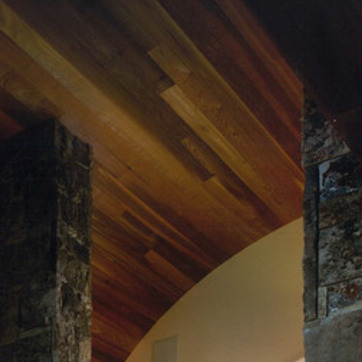
Material: wood